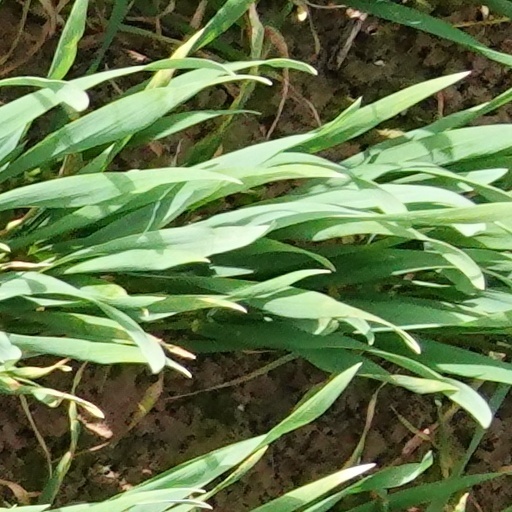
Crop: wheat